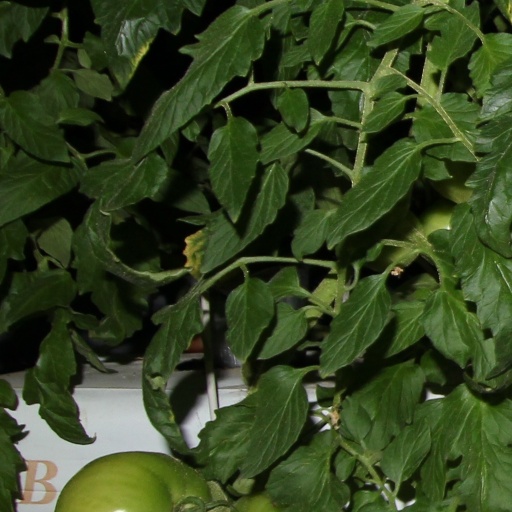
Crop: tomato